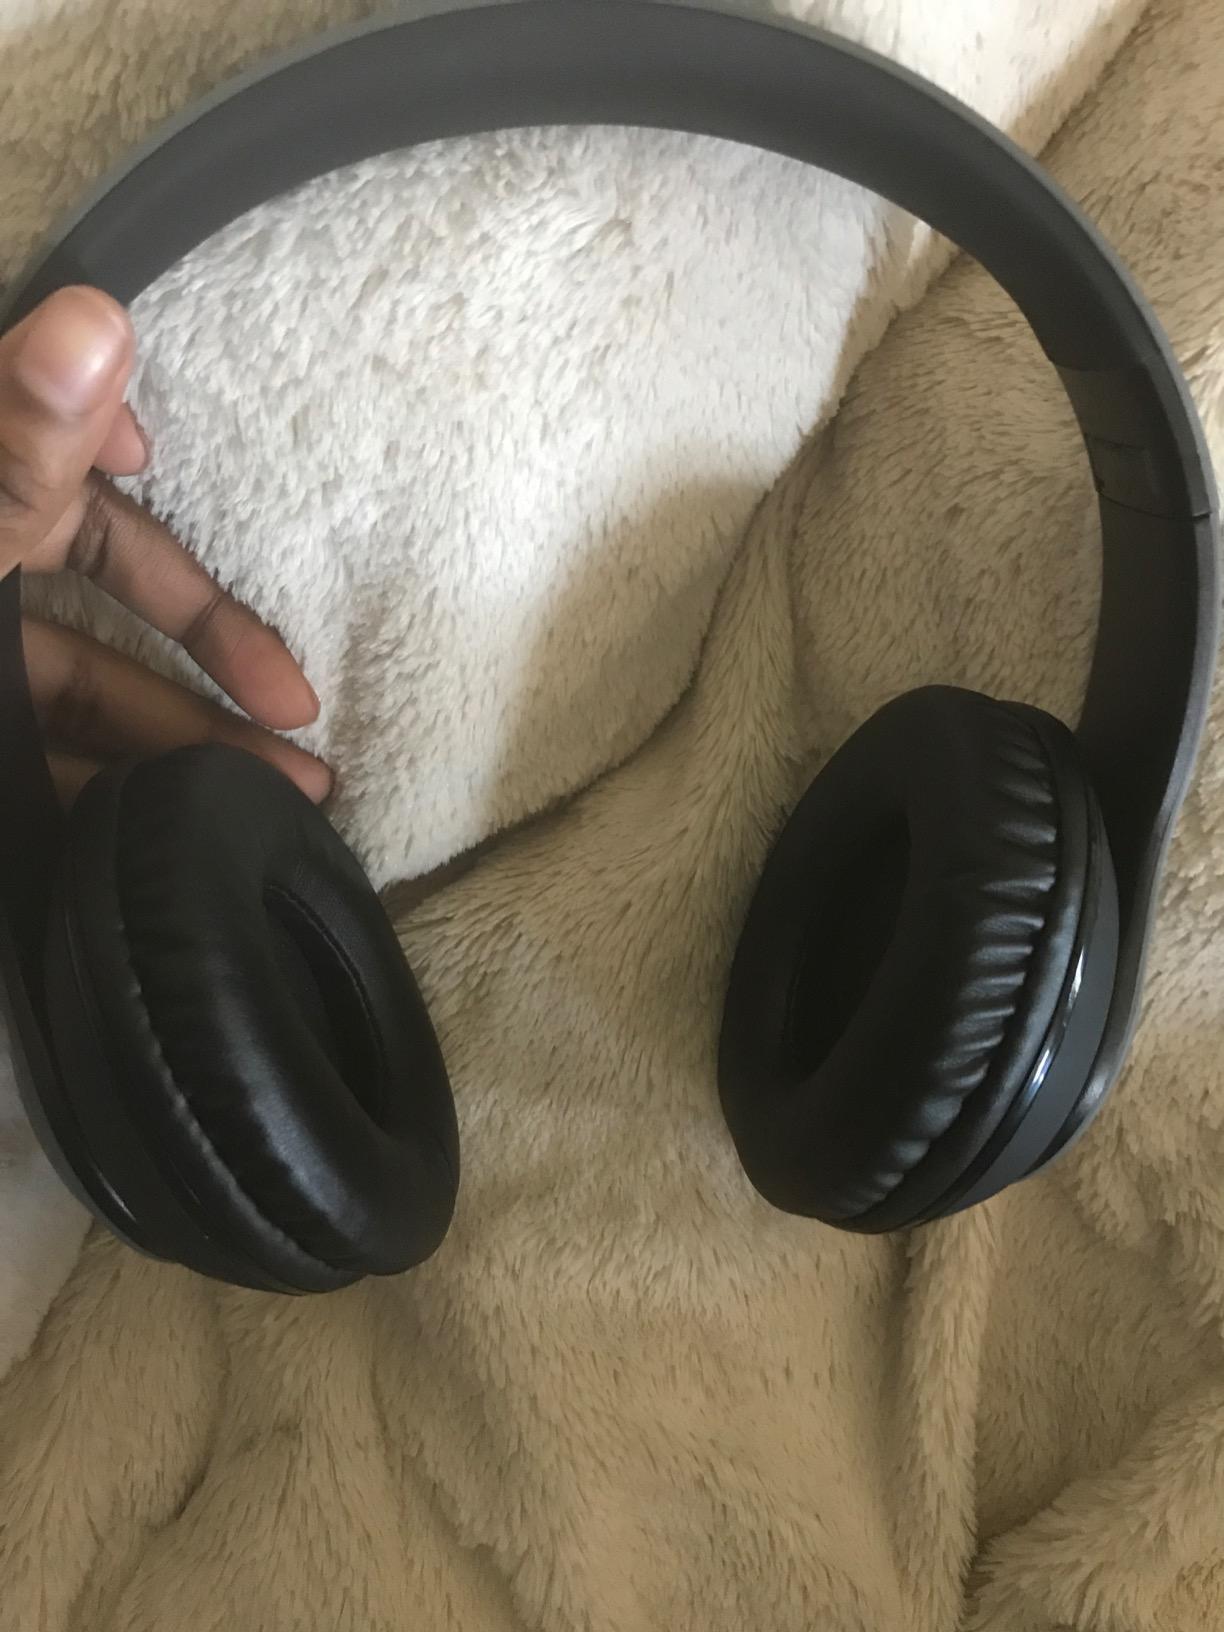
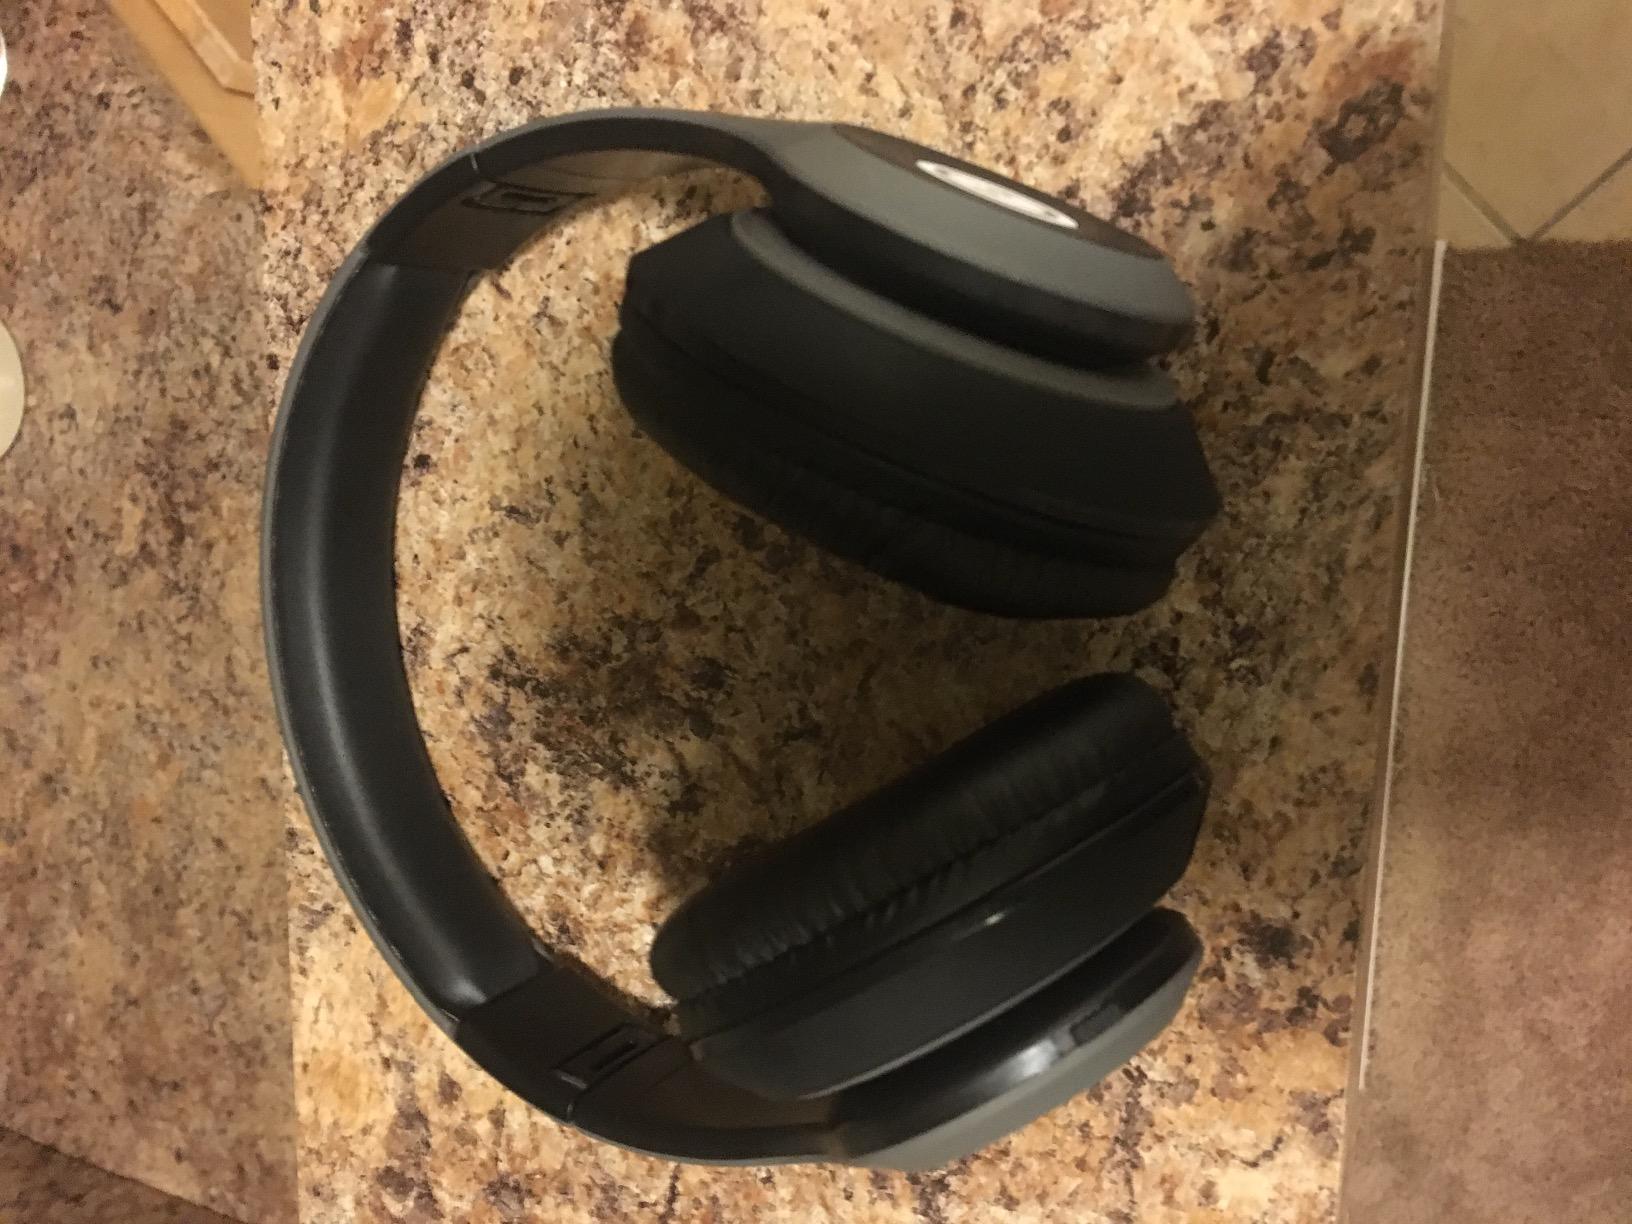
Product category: headphones
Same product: yes